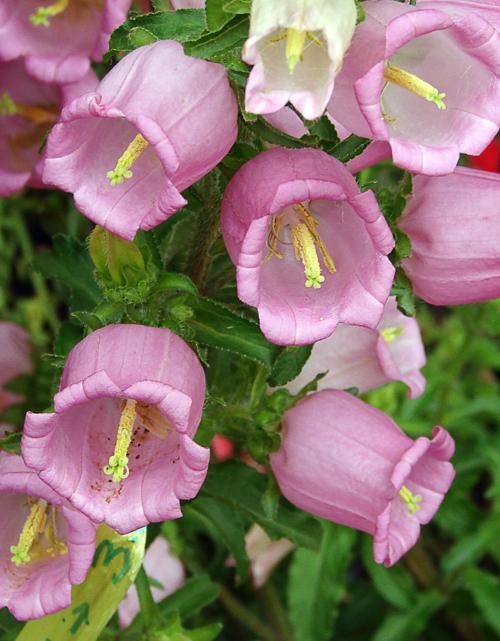
Label: canterbury bells